Qobul Berdiyev

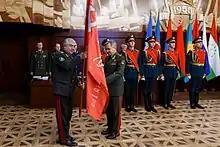

Kabul Berdyev was born on April 5, 1955, in the Kurgan district of Tashkent Region. In 1976, he graduated from the Tashkent Higher Military Command School, and in 1988 from the M. V. Frunze Military Academy.